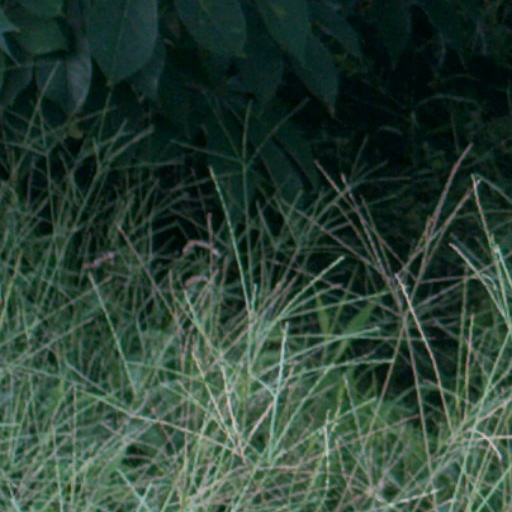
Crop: cassava